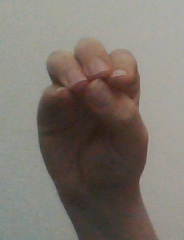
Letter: ha